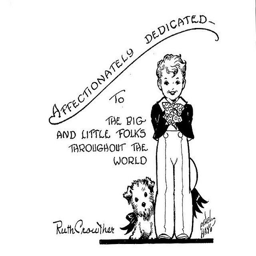
i love the illustrations by cartoonist